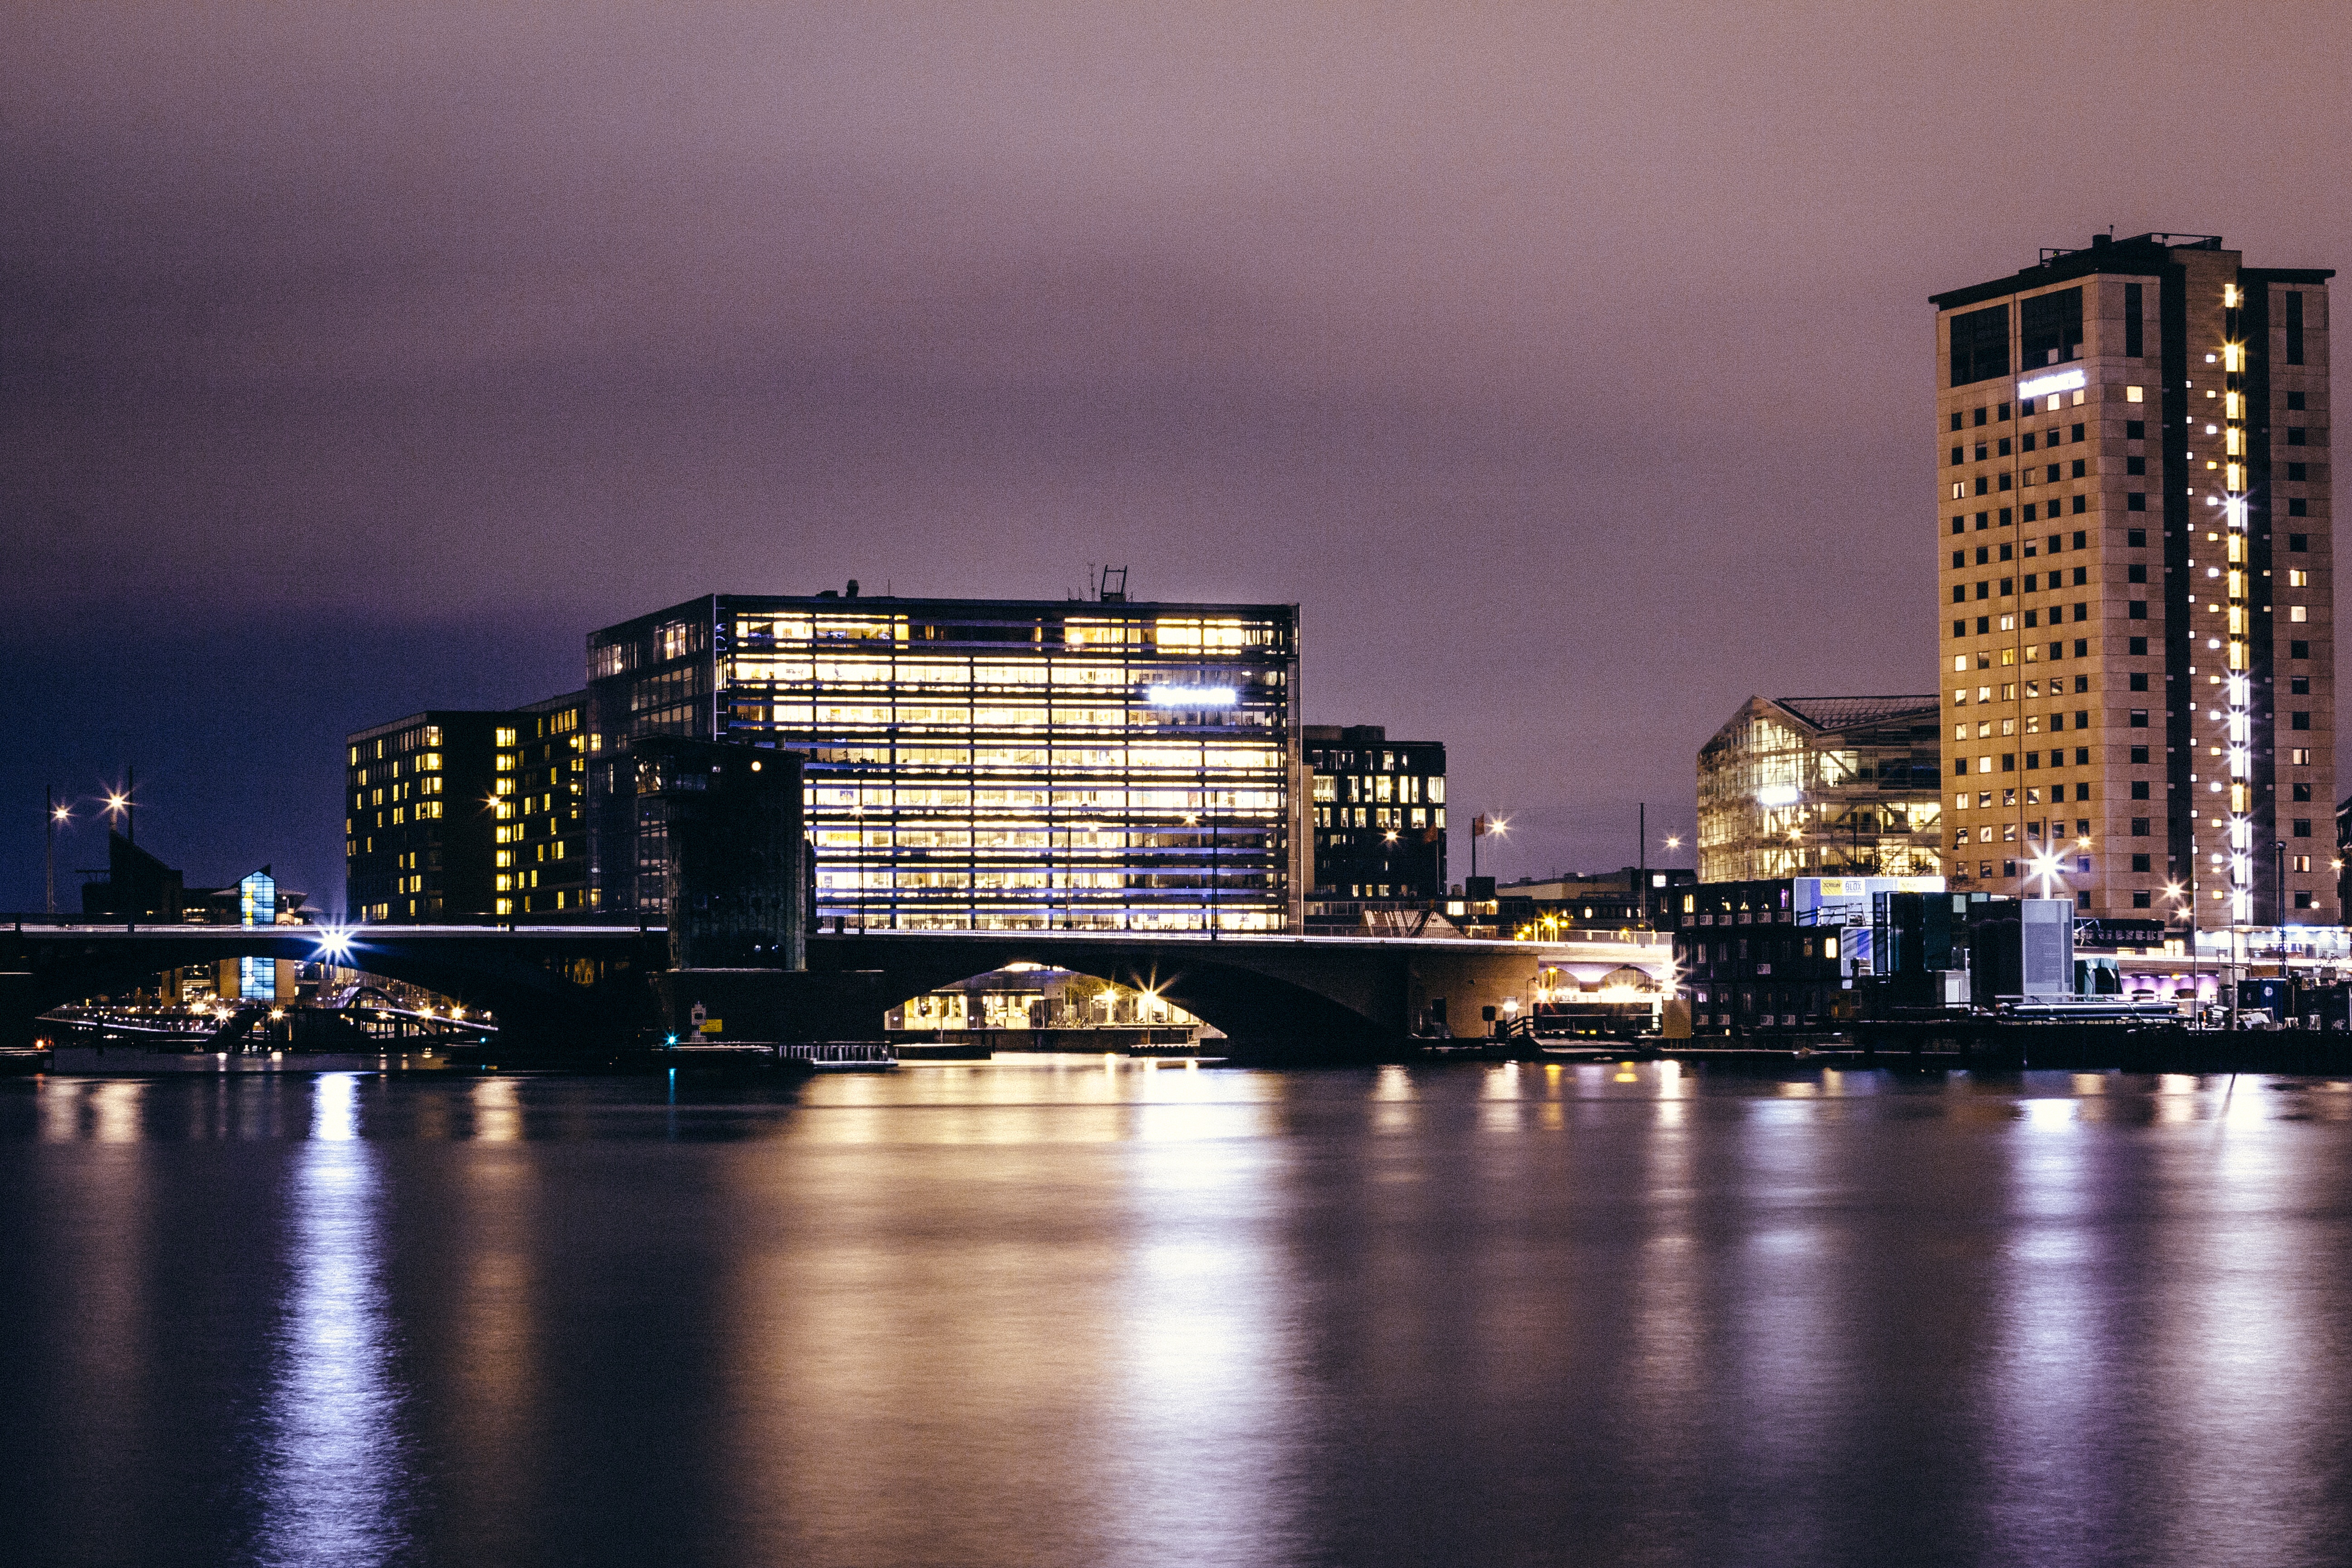
horizon, light, architecture, skyline, night, city, skyscraper, cityscape, downtown, dusk, evening, reflection, landmark, tower block, metropolis, urban area, geographical feature, human settlement, metropolitan area